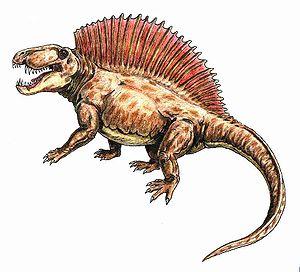
Ctenospondylus est un genre éteint de sphénacodontes de la famille des sphénacodontidés. Ses fossiles ont été trouvés dans les états américains de l'Ohio et du Texas. Il date du Permien inférieur